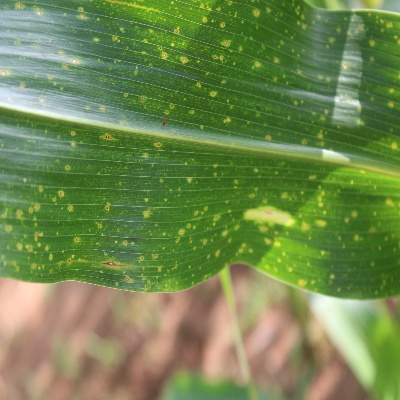
Crop: Maize
Condition: leaf spot